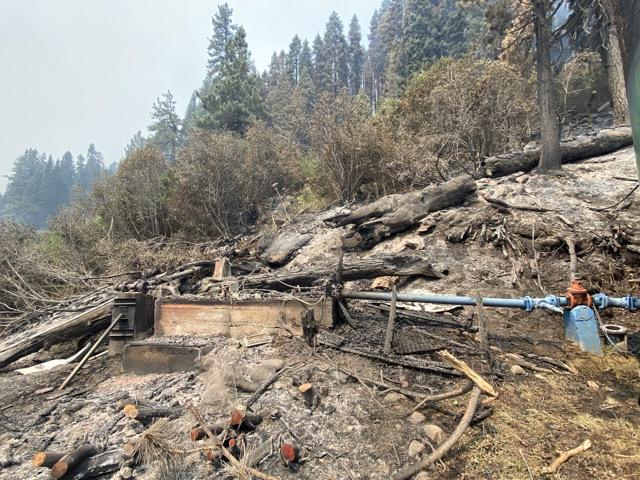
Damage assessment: minor